Sky position (RA, Dec in degrees): 209.392, -5.835
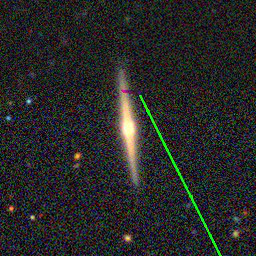
Galaxy morphology: Edge-on Galaxies with Bulge